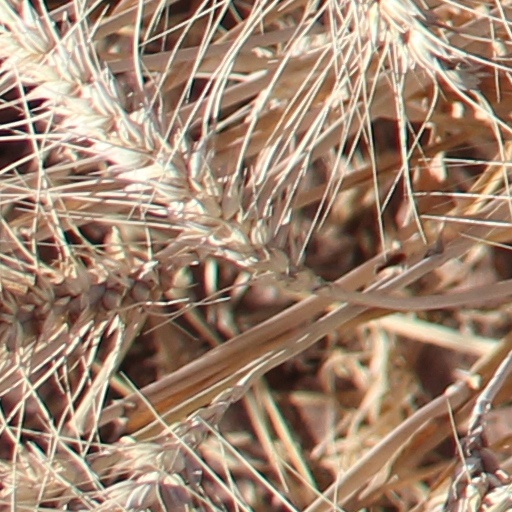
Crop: wheat